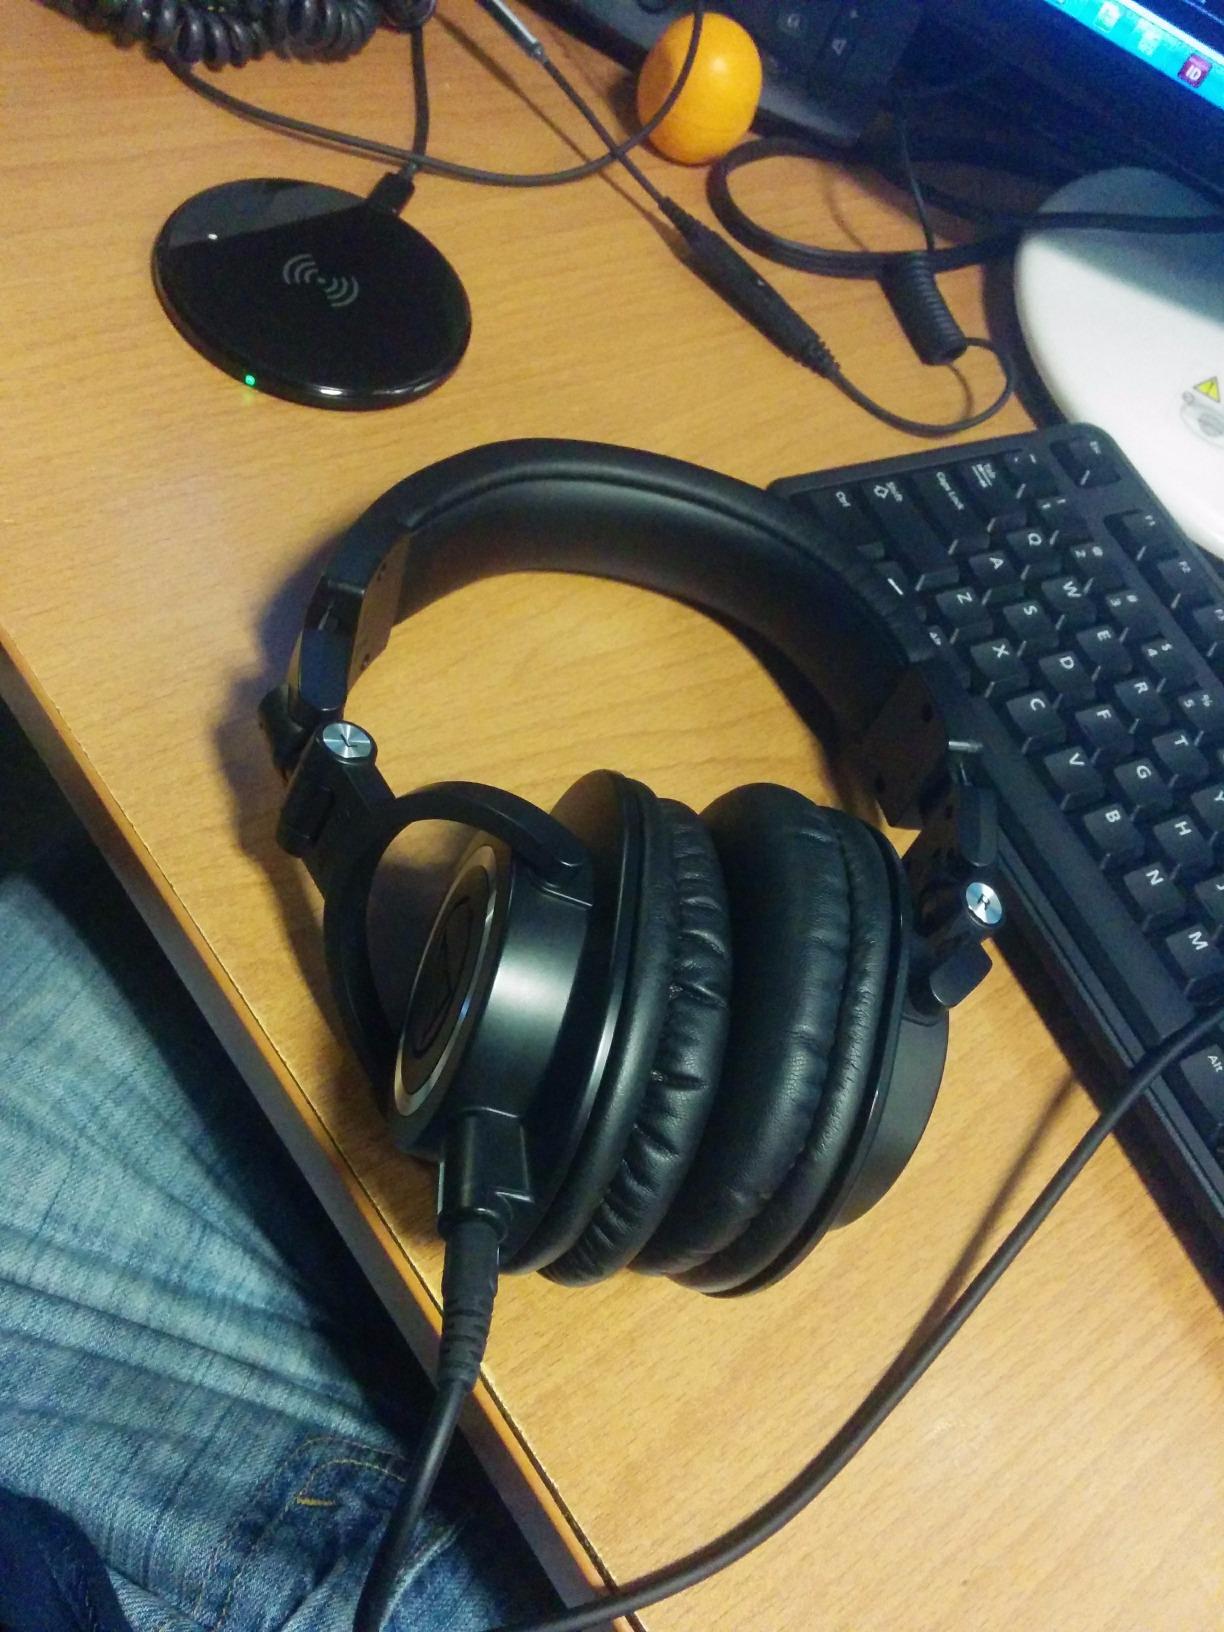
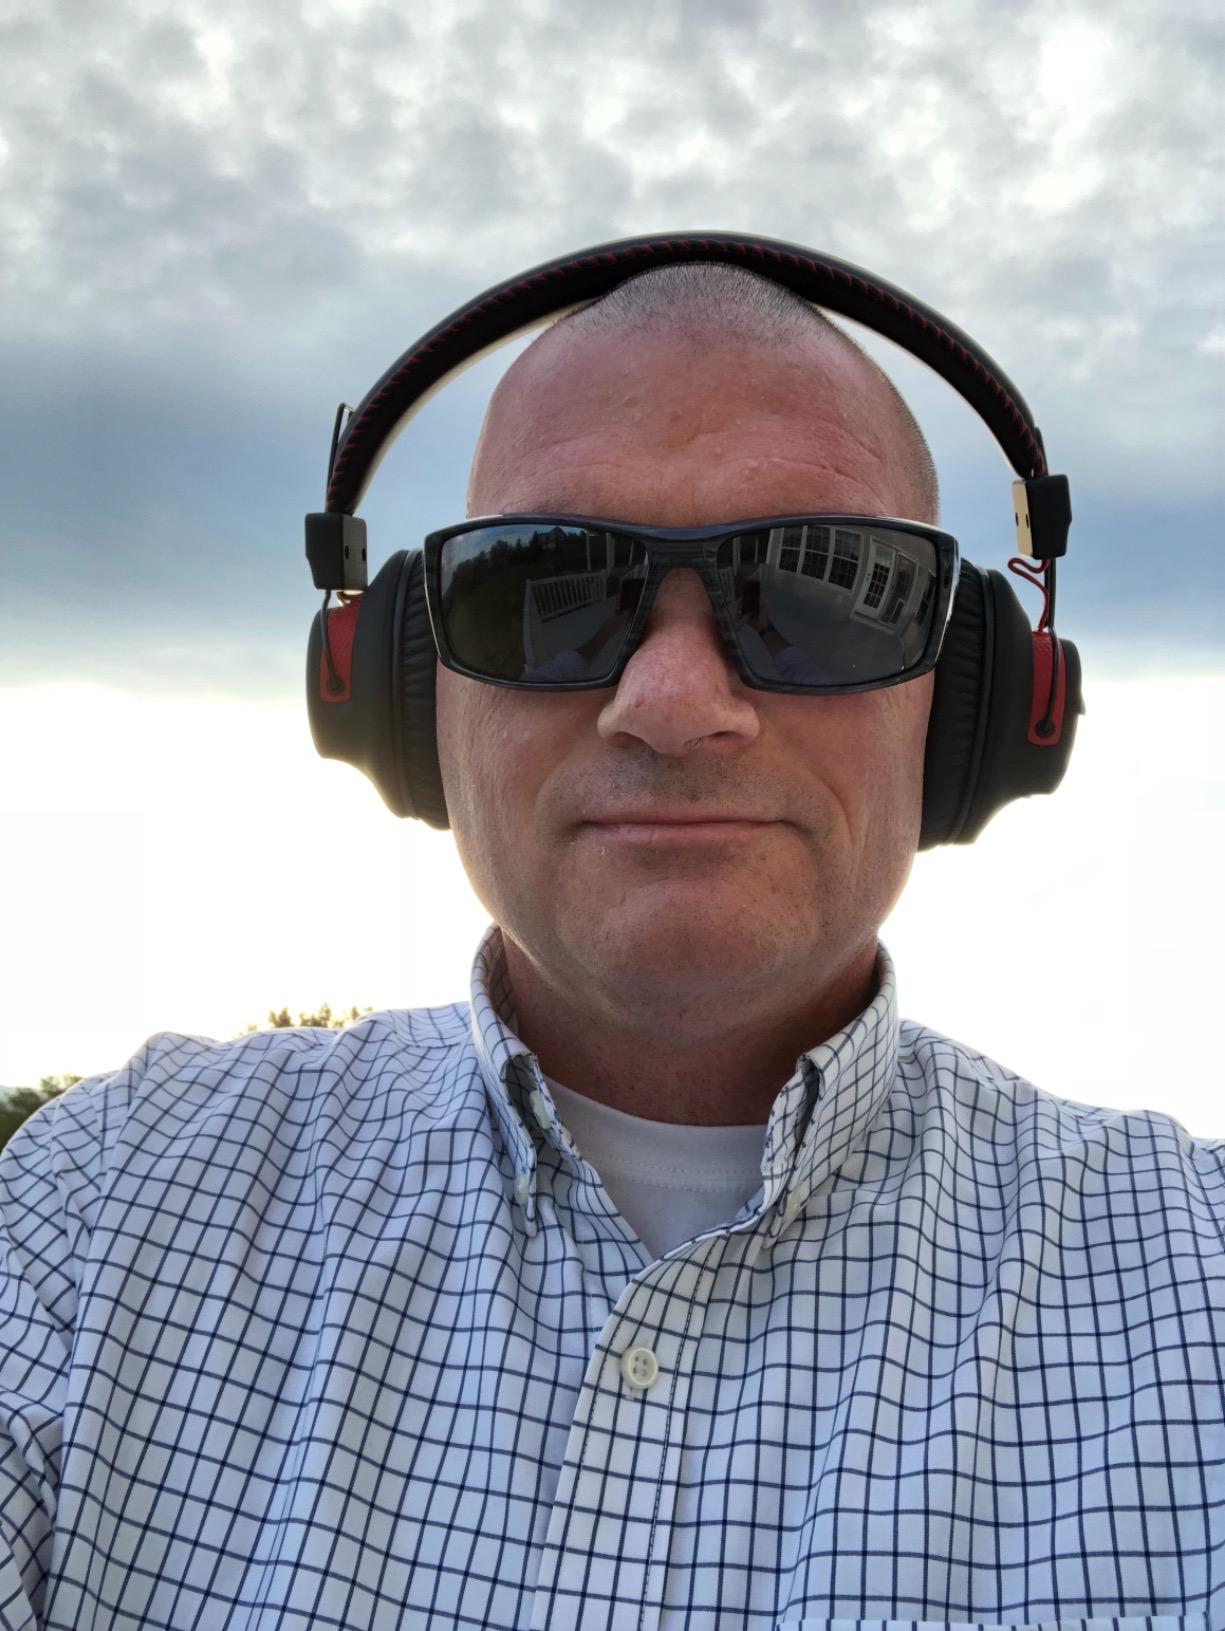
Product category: headphones
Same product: no